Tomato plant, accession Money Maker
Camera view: horizontal (90 deg, fisheye); turntable rotation: 30 degrees
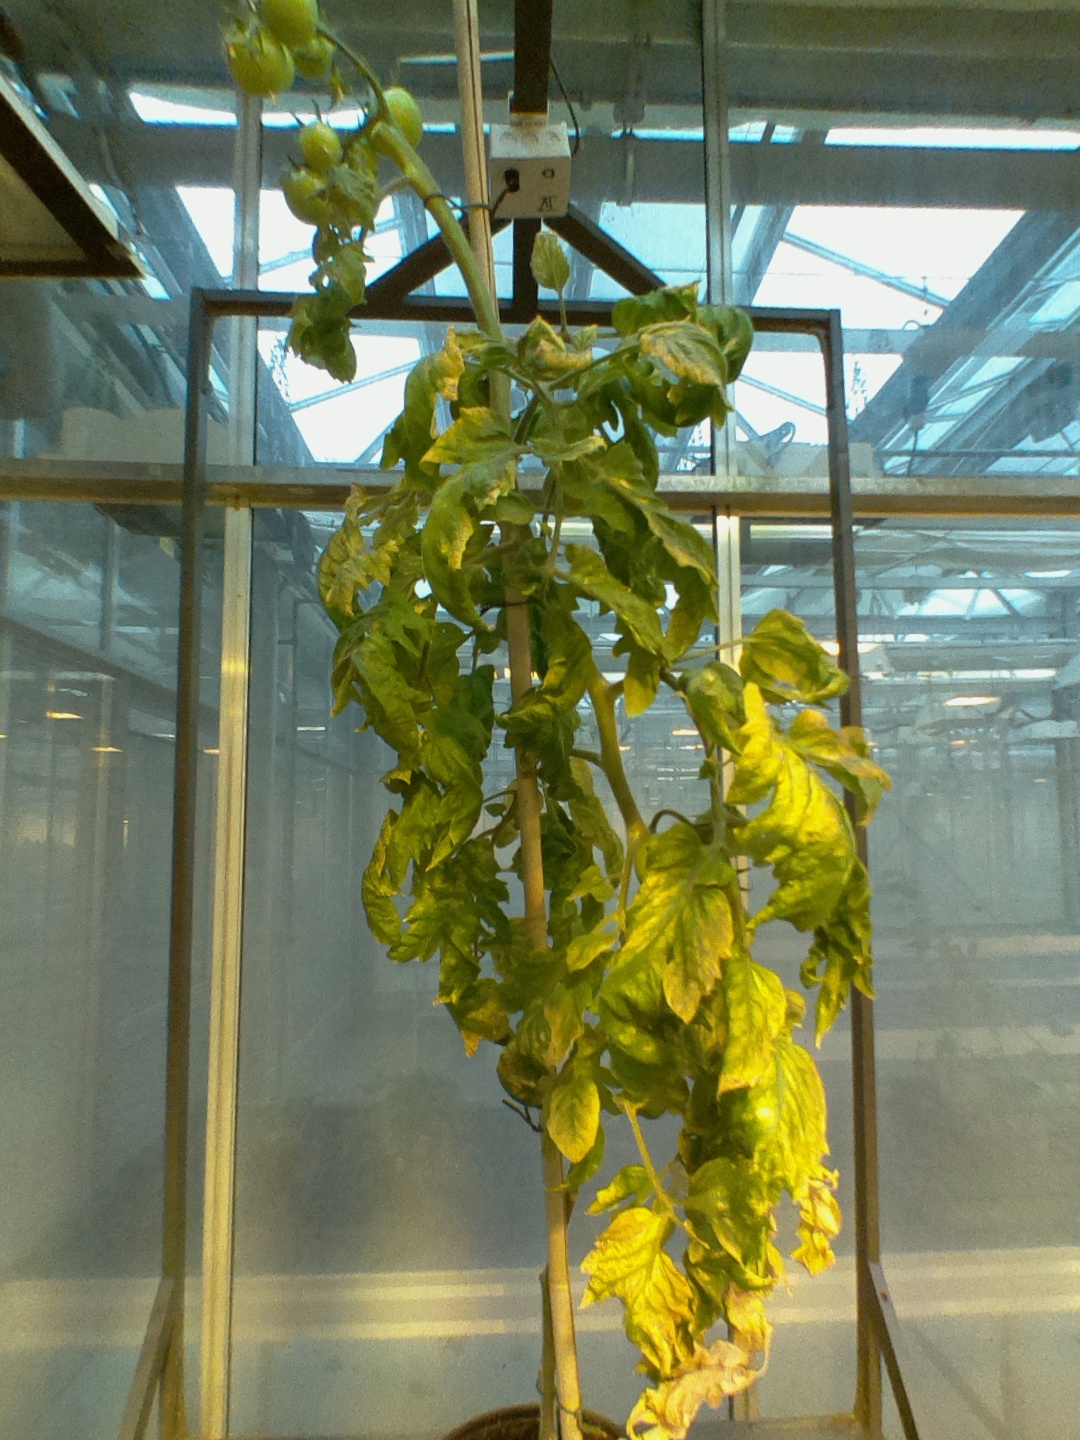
BBCH growth stage 80: fruits start showing typical ripe color (orange -> red)